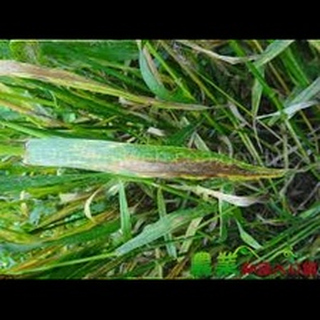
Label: wheat_leaf_blight